List of Stanford Cardinal head football coaches

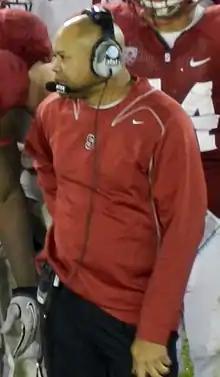
David Shaw, head coach of the Stanford Cardinal football team, 2011–2022

The Stanford Cardinal football program represents Stanford University in the Atlantic Coast Conference. The Cardinal competes as part of the National Collegiate Athletic Association (NCAA) Division I Football Bowl Subdivision. The team has had 33 head coaches since its founding in 1892. The current head coach is Frank Reich, hired as an interim coach following the firing of Troy Taylor.